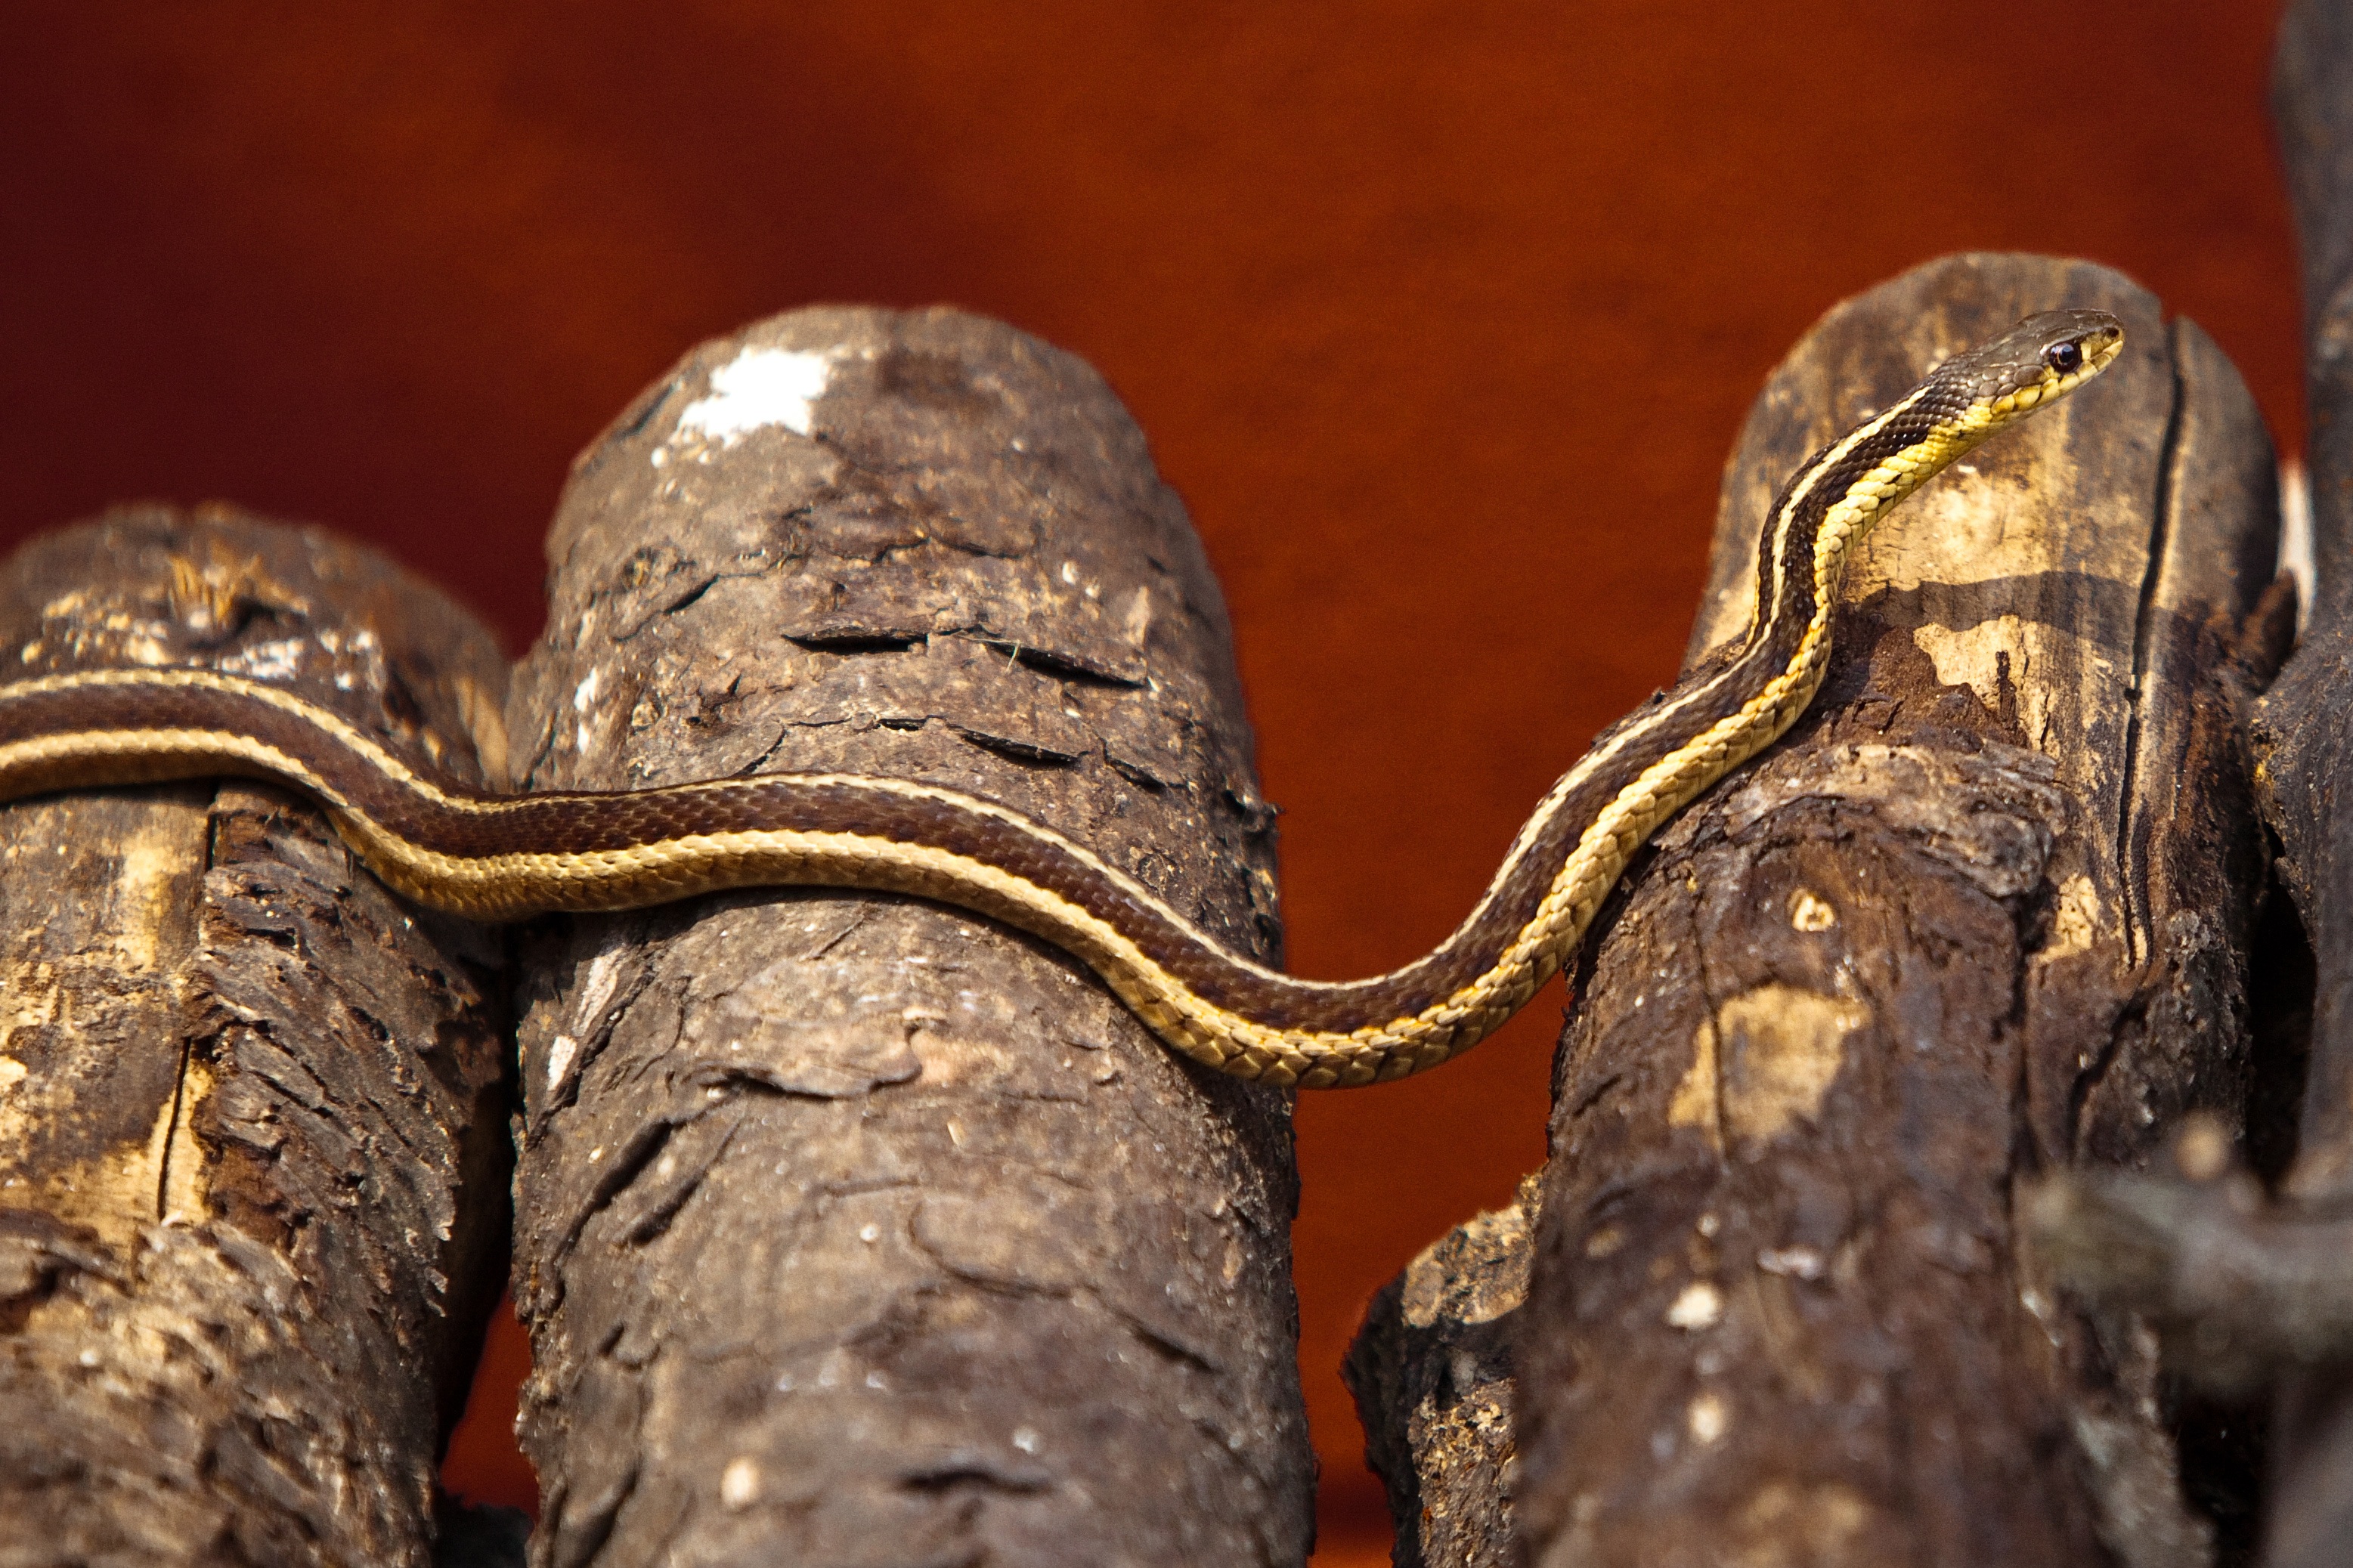
nature, wood, trunk, animal, wildlife, statue, horn, log, metal, brown, reptile, material, close up, sculpture, outside, temple, snake, creature, iron, carving, serpent, macro photography, ancient history